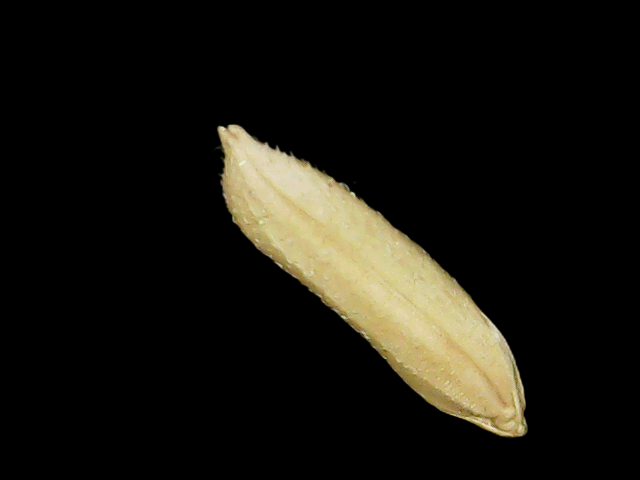
Rice variety: Binadhan19